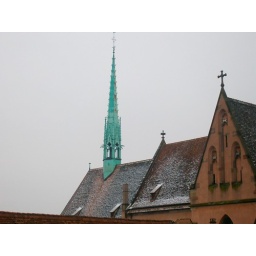
church in front of Rita's house